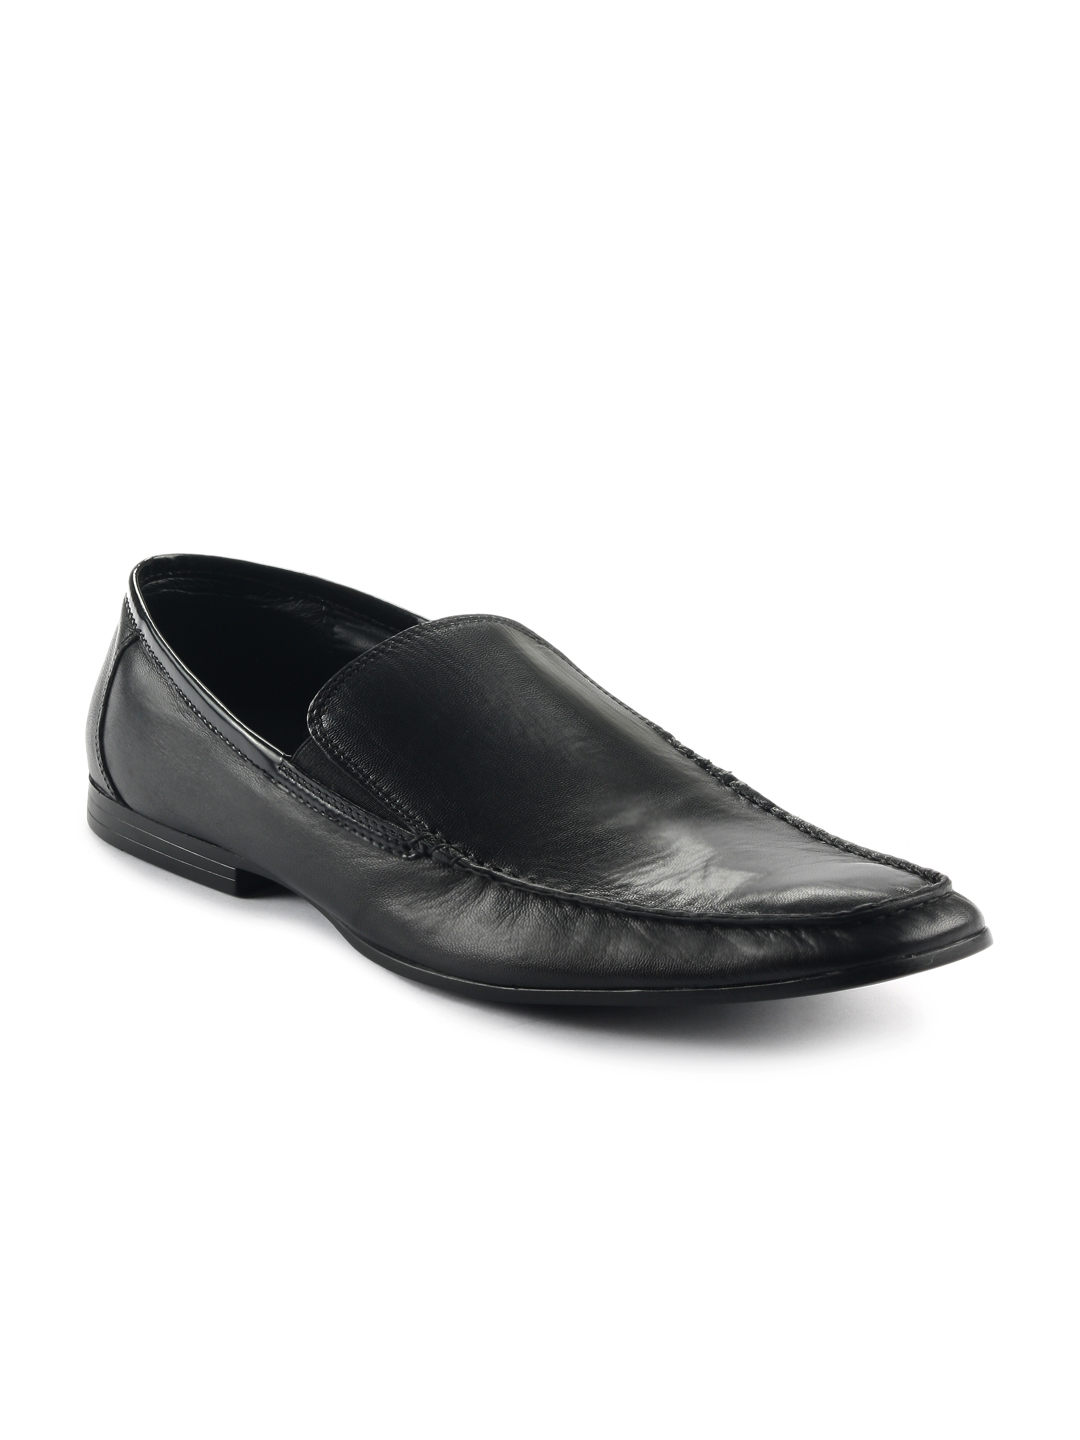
Franco Leone Men Formal Black Shoes
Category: Footwear / Shoes / Formal Shoes
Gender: Men
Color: Black
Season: Summer 2011
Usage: Formal